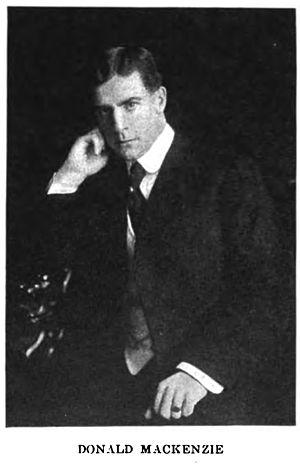
Donald MacKenzie est un acteur et réalisateur britanno-américain.